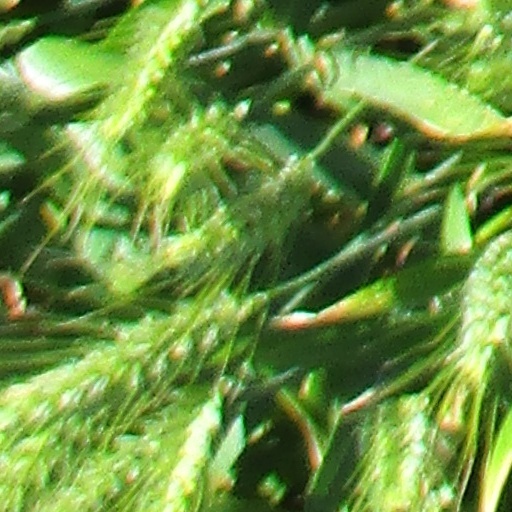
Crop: wheat